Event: Nepal Earthquake
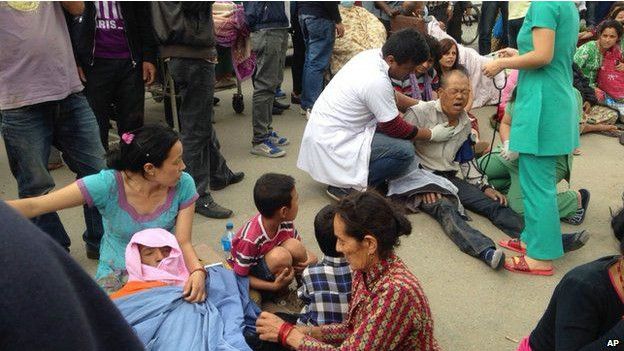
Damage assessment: no_damage